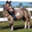
Label: horse